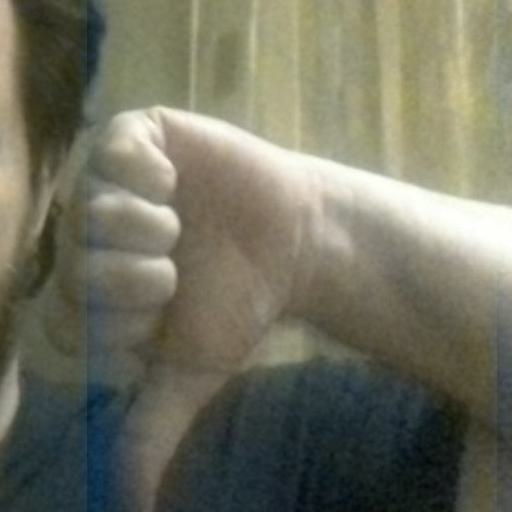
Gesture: dislike